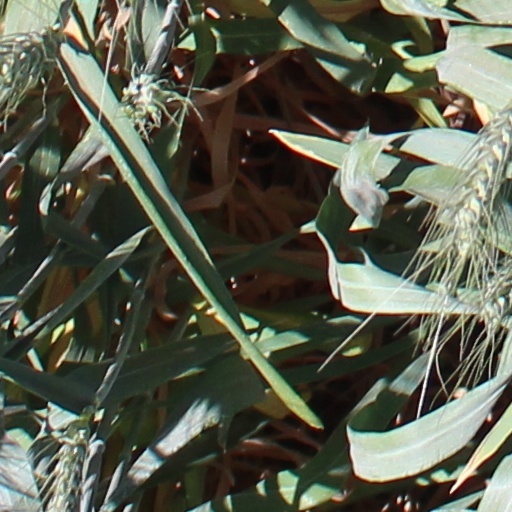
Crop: wheat